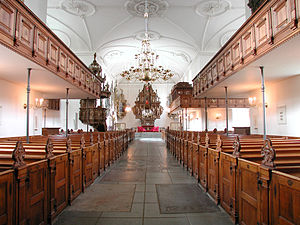
Matador (tv-serie) / Anakronismer og andre fejl
Interiør fra Holmens Kirke med tavle med salmenumre.
Matador er en dansk tv-serie i 24 afsnit produceret i 1978-1981. Den er instrueret af Erik Balling efter en idé af Lise Nørgaard, der sammen med Paul Hammerich, Karen Smith og Jens Louis Petersen skrev manuskriptet, mens tegneren Arne Ungermann stod for de vignetter, der indleder og afslutter hvert af de 24 afsnit. Seriens musikalske tema er komponeret af Bent Fabricius-Bjerre.